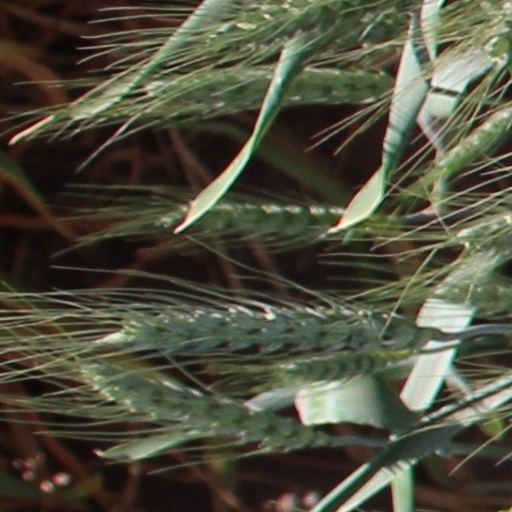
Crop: wheat